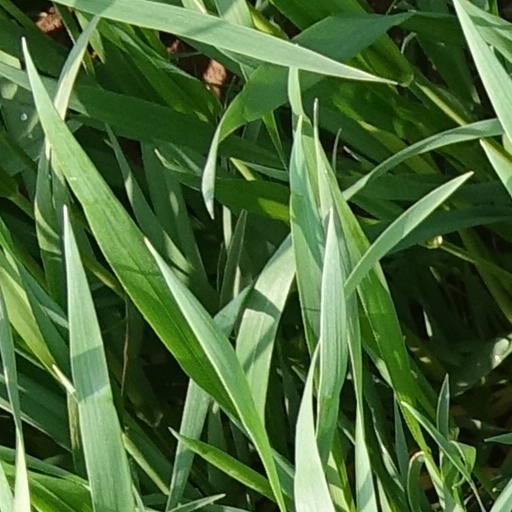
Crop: wheat